Cattivik

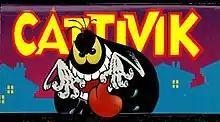
Cattivik was created by Bonvicini who later passed the character to Guido Silvestri (Silver) as a gift.

Cattivik is an Italian humoristic comic book character created by Bonvi (Franco Bonvicini). "Cattivo" in Italian means evil, nasty, but more on the mean, petty side.